Justin Löwe

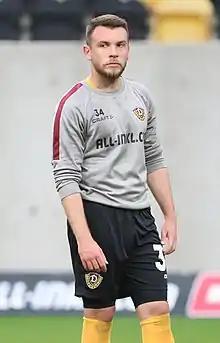
Löwe with Dynamo Dresden in 2021

Justin Leonard Löwe (born 30 December 1998) is a German professional footballer who most recently played as a midfielder for Dynamo Dresden.